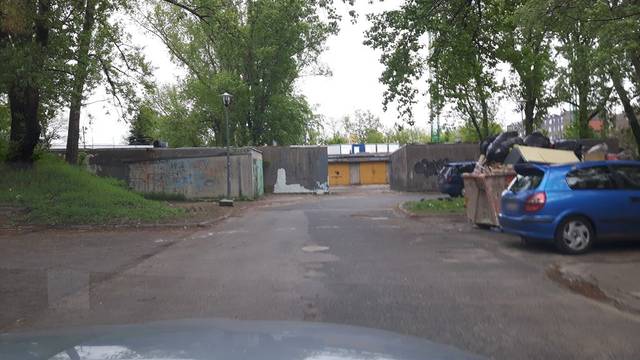
Region: Poland
Coordinates: 52.259, 21.048